Gunatitanand Swami

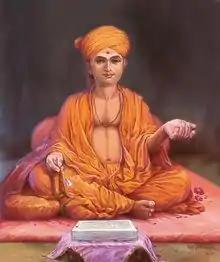
21st century painting of Gunatitanand Swami

Gunatitanand Swami (28 September 1784 – 11 October 1867), born Mulji Jani, was a paramhansa of the Hindu Swaminarayan Sampradaya who was ordained by Swaminarayan and is accepted as the first spiritual successor of Swaminarayan by the Bochasanwasi Akshar Purushottam Swaminarayan Sanstha (BAPS). Born into a religious family in the small farming community of Bhadra in Gujarat, India, he first received religious education under his father's guru, Ramanand Swami, before encountering Swaminarayan and becoming a swami under him at the age of 25.